Ripu Malla

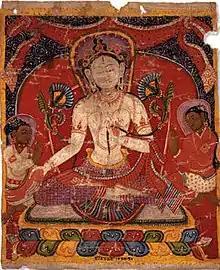
Painting of Ripu Malla and his son Sangrama worshiping Goddess Tara (center) 1312

Ripu Malla was the Maharajadhiraja of the Khasa Kingdom who reigned in the early 14th century. He is best remembered for being the last visitor to Lumbini, the birthplace of the Gautama Buddha that left an inscription of his visit.